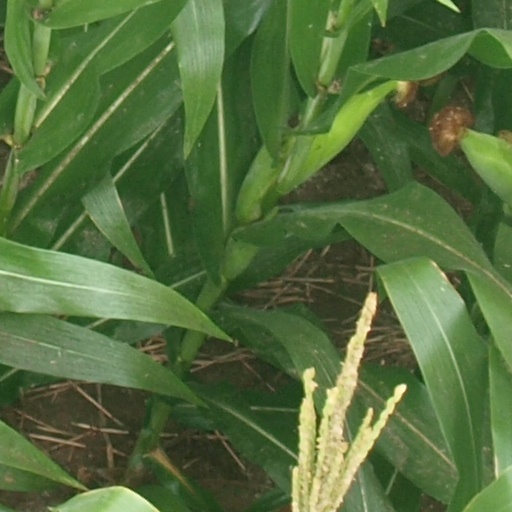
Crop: maize; corn